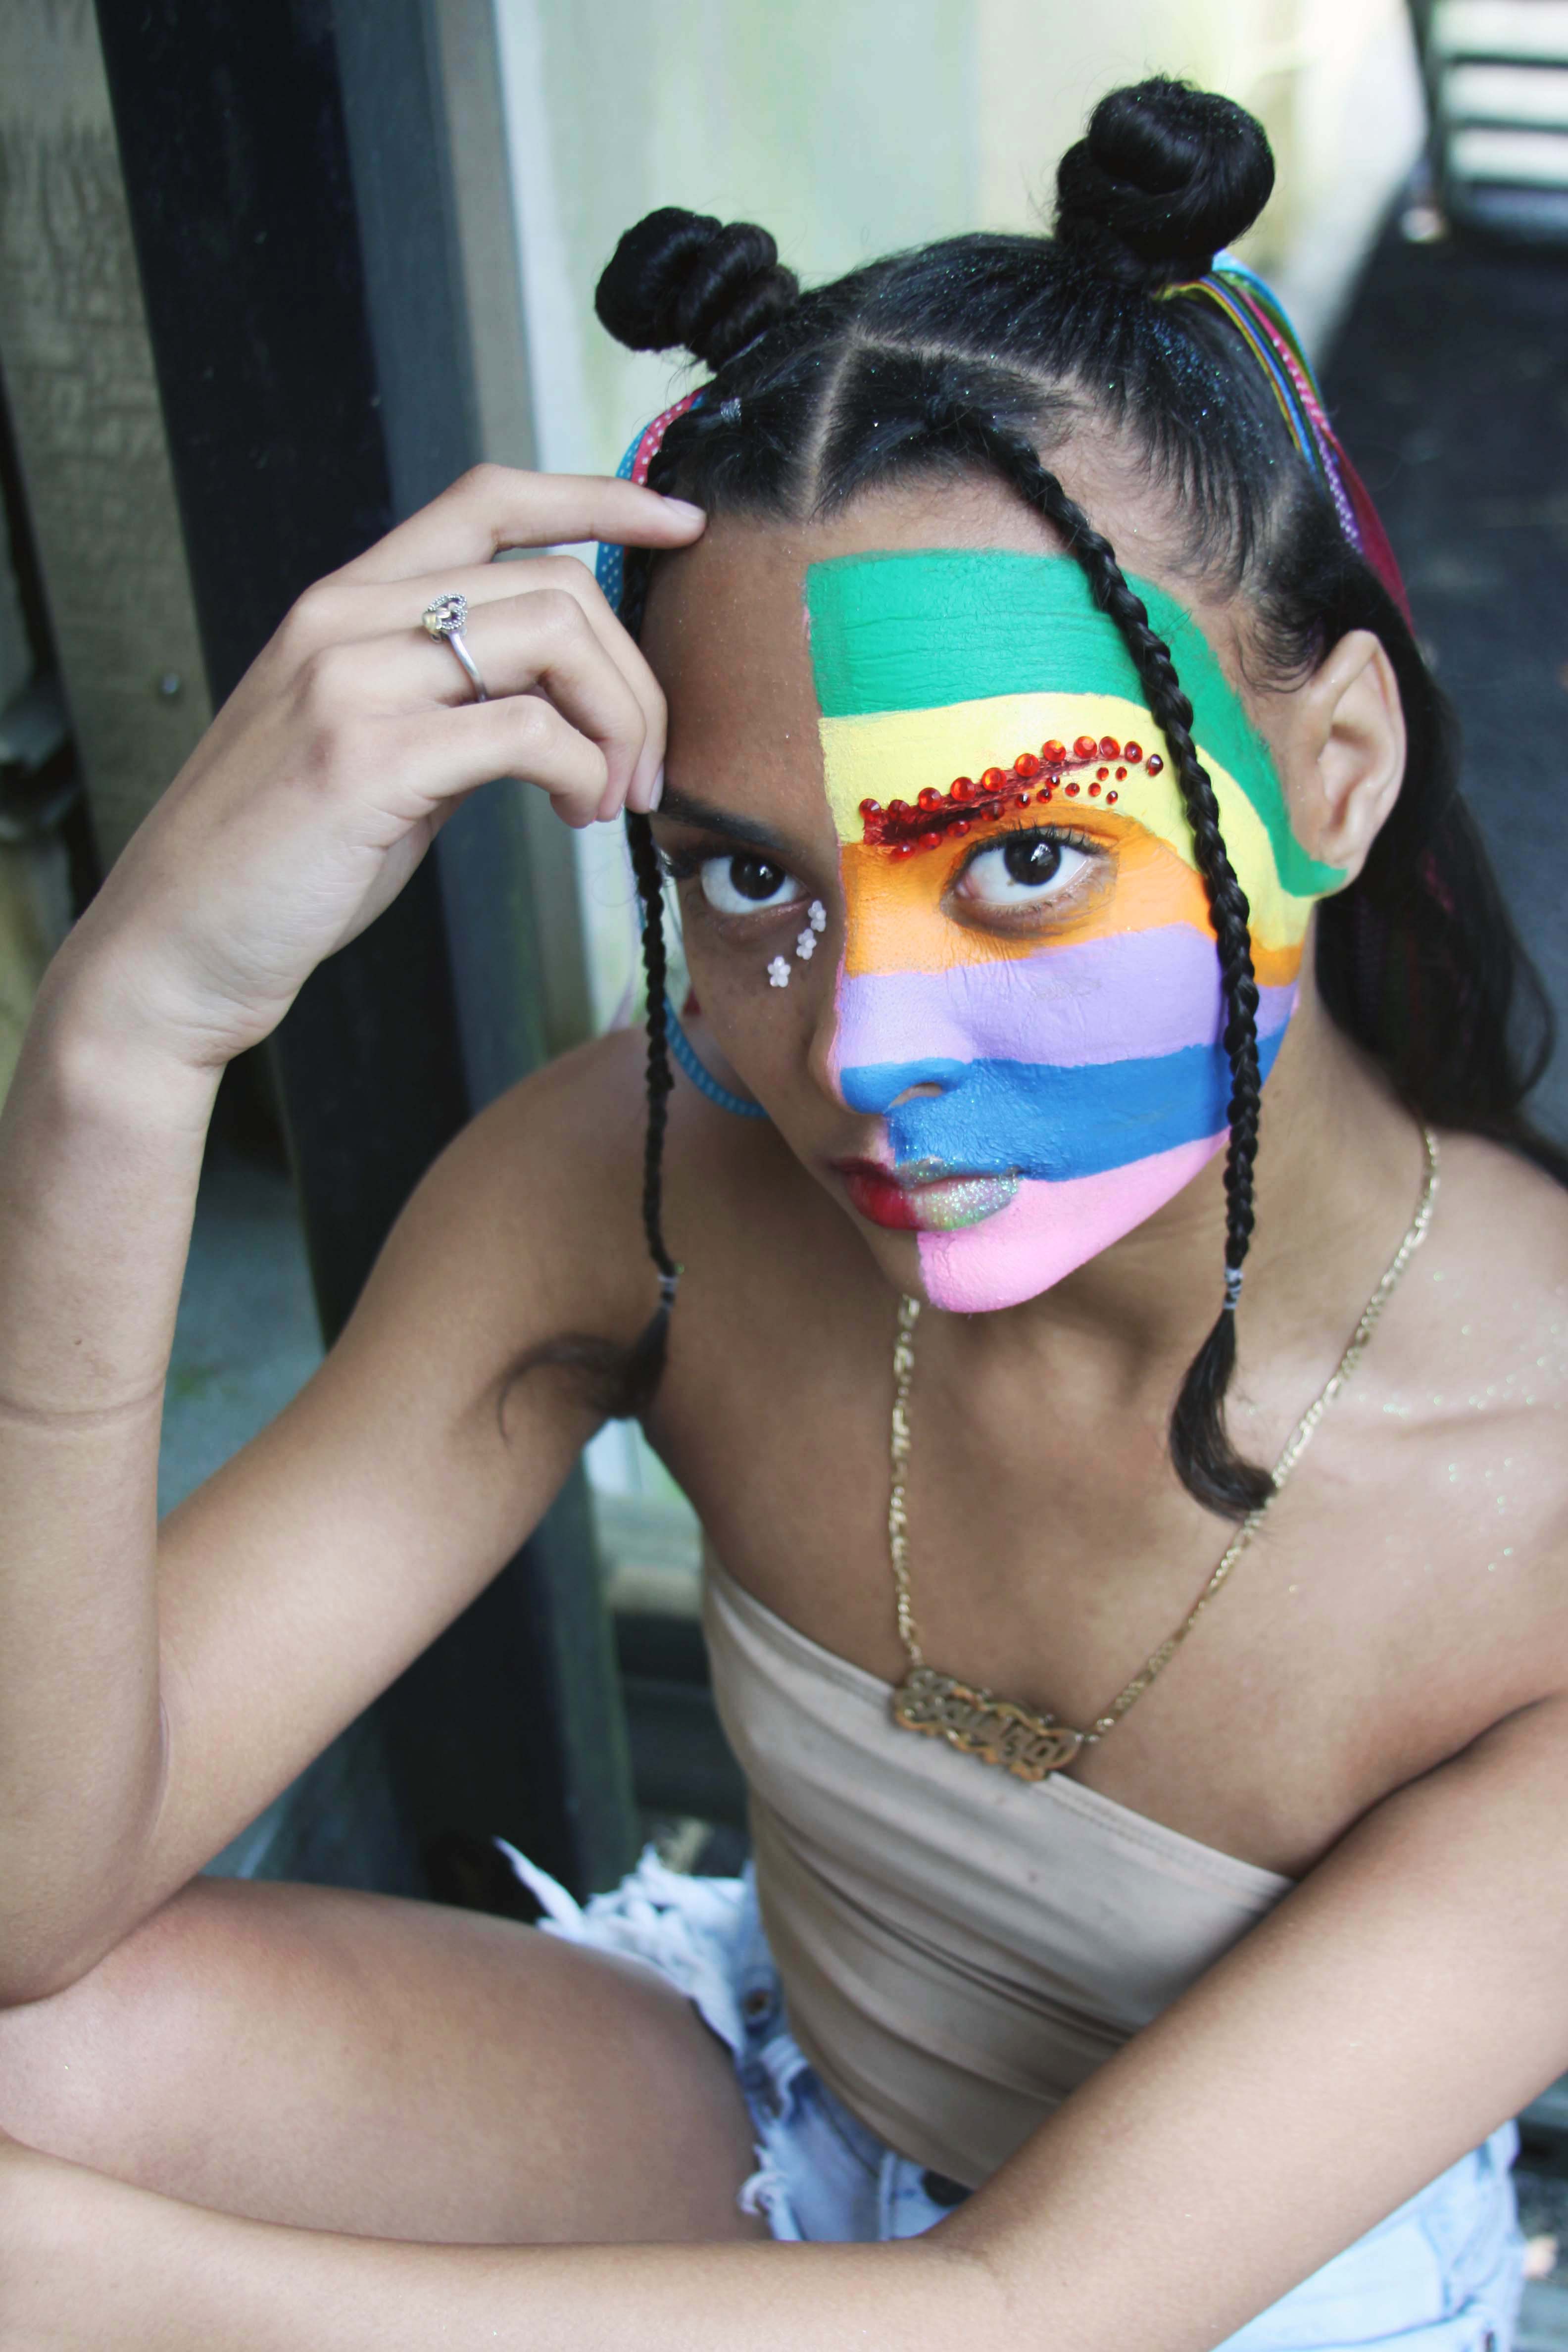
head, eyebrow, vision care, eyelash, eyewear, neck, earrings, cool, black hair, fun, audio equipment, jewellery, personal protective equipment, electric blue, chest, event, thigh, fashion accessory, leisure, headpiece, hair accessory, feather, costume, vacation, abdomen, festival, public event, necklace, bracelet, child, sitting